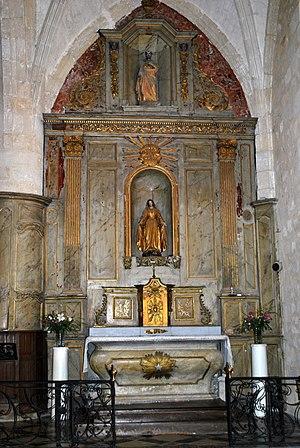
Fronsac église Saint-Martin Chapiteau choeur 1
L'église Saint-Martin est une église catholique située à Fronsac, en France.